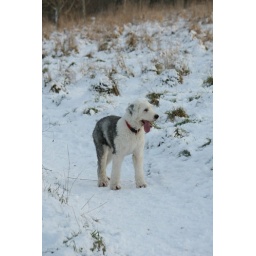
Old english sheep dog playing in snow